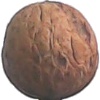
Label: walnut